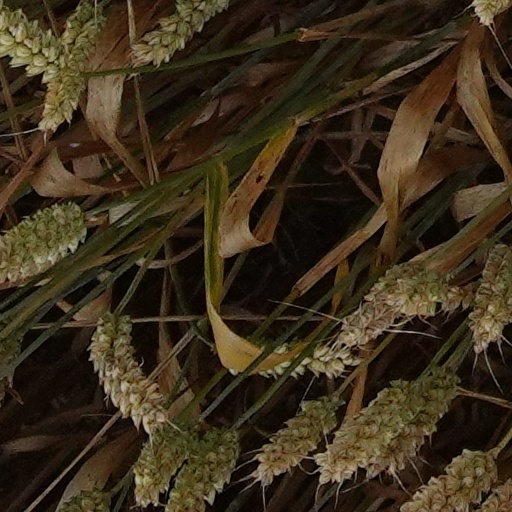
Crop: wheat